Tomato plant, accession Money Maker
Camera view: horizontal (90 deg, fisheye); turntable rotation: 210 degrees
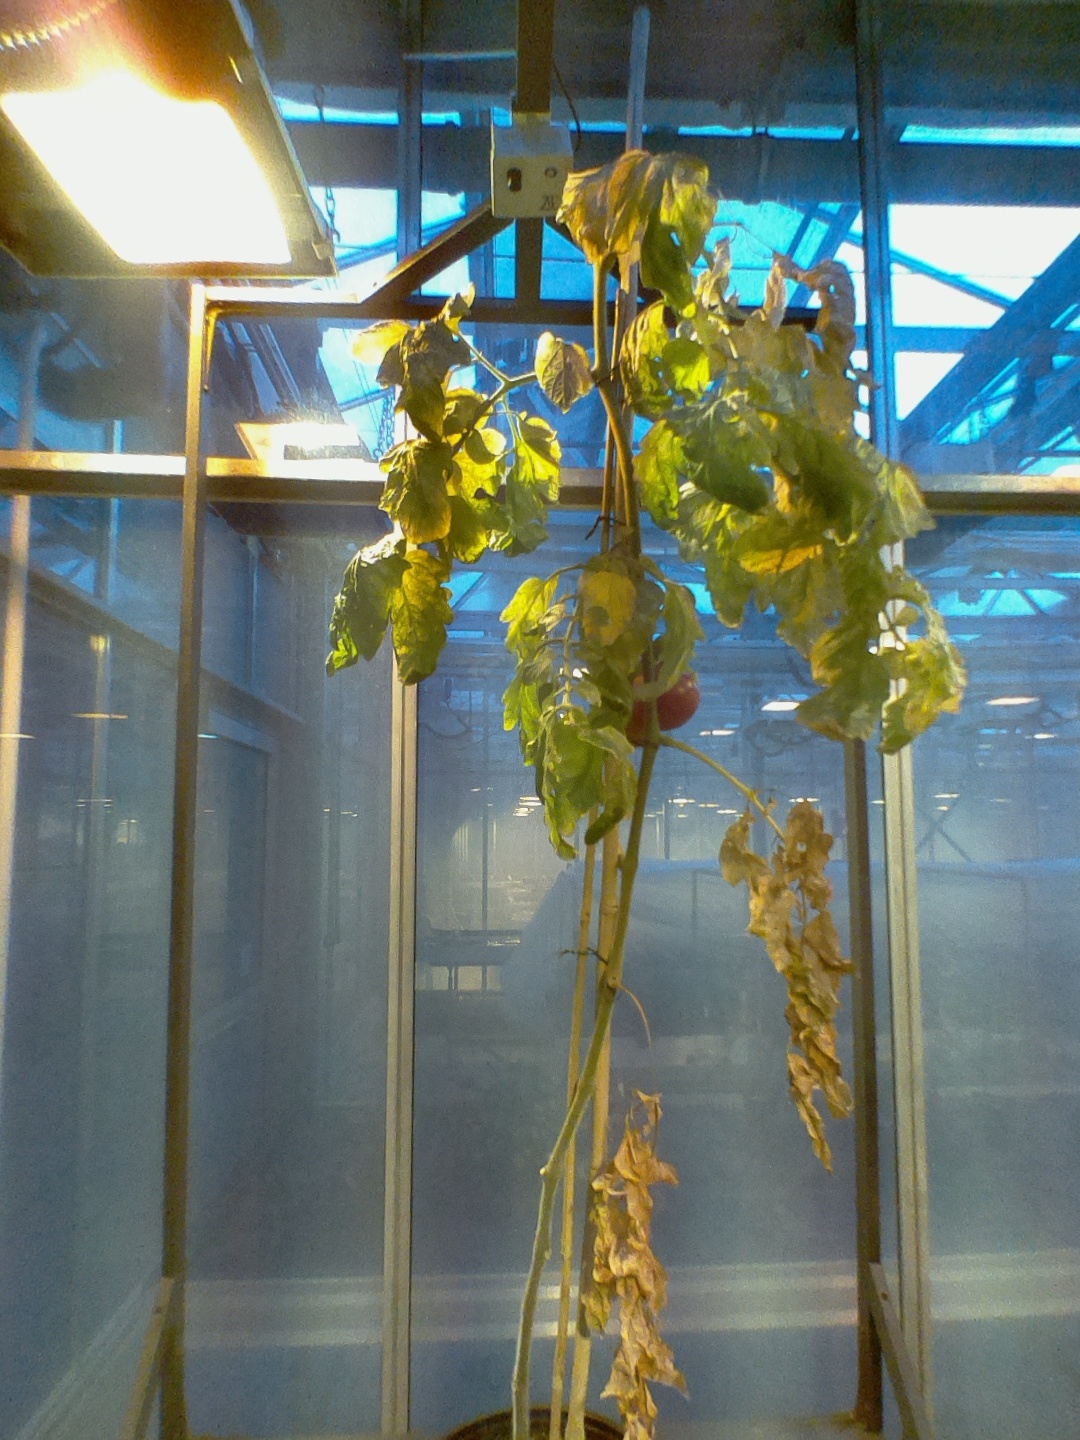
BBCH growth stage 82: 20%-30% of fruits show typical fully ripe color